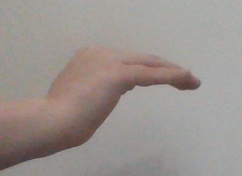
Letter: haa